Meteor

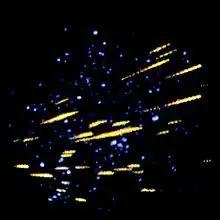
Multiple meteors photographed over an extended exposure time during a meteor shower

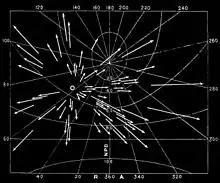
Meteor shower on chart

A meteor shower is the result of an interaction between a planet, such as Earth, and streams of debris from a comet or other source. The passage of Earth through cosmic debris from comets and other sources is a recurring event in many cases. Comets can produce debris by water vapor drag, as demonstrated by Fred Whipple in 1951, and by breakup. Each time a comet swings by the Sun in its orbit, some of its ice vaporizes and a certain amount of meteoroids are shed. The meteoroids spread out along the entire orbit of the comet to form a meteoroid stream, also known as a "dust trail" (as opposed to a comet's "dust tail" caused by the very small particles that are quickly blown away by solar radiation pressure).